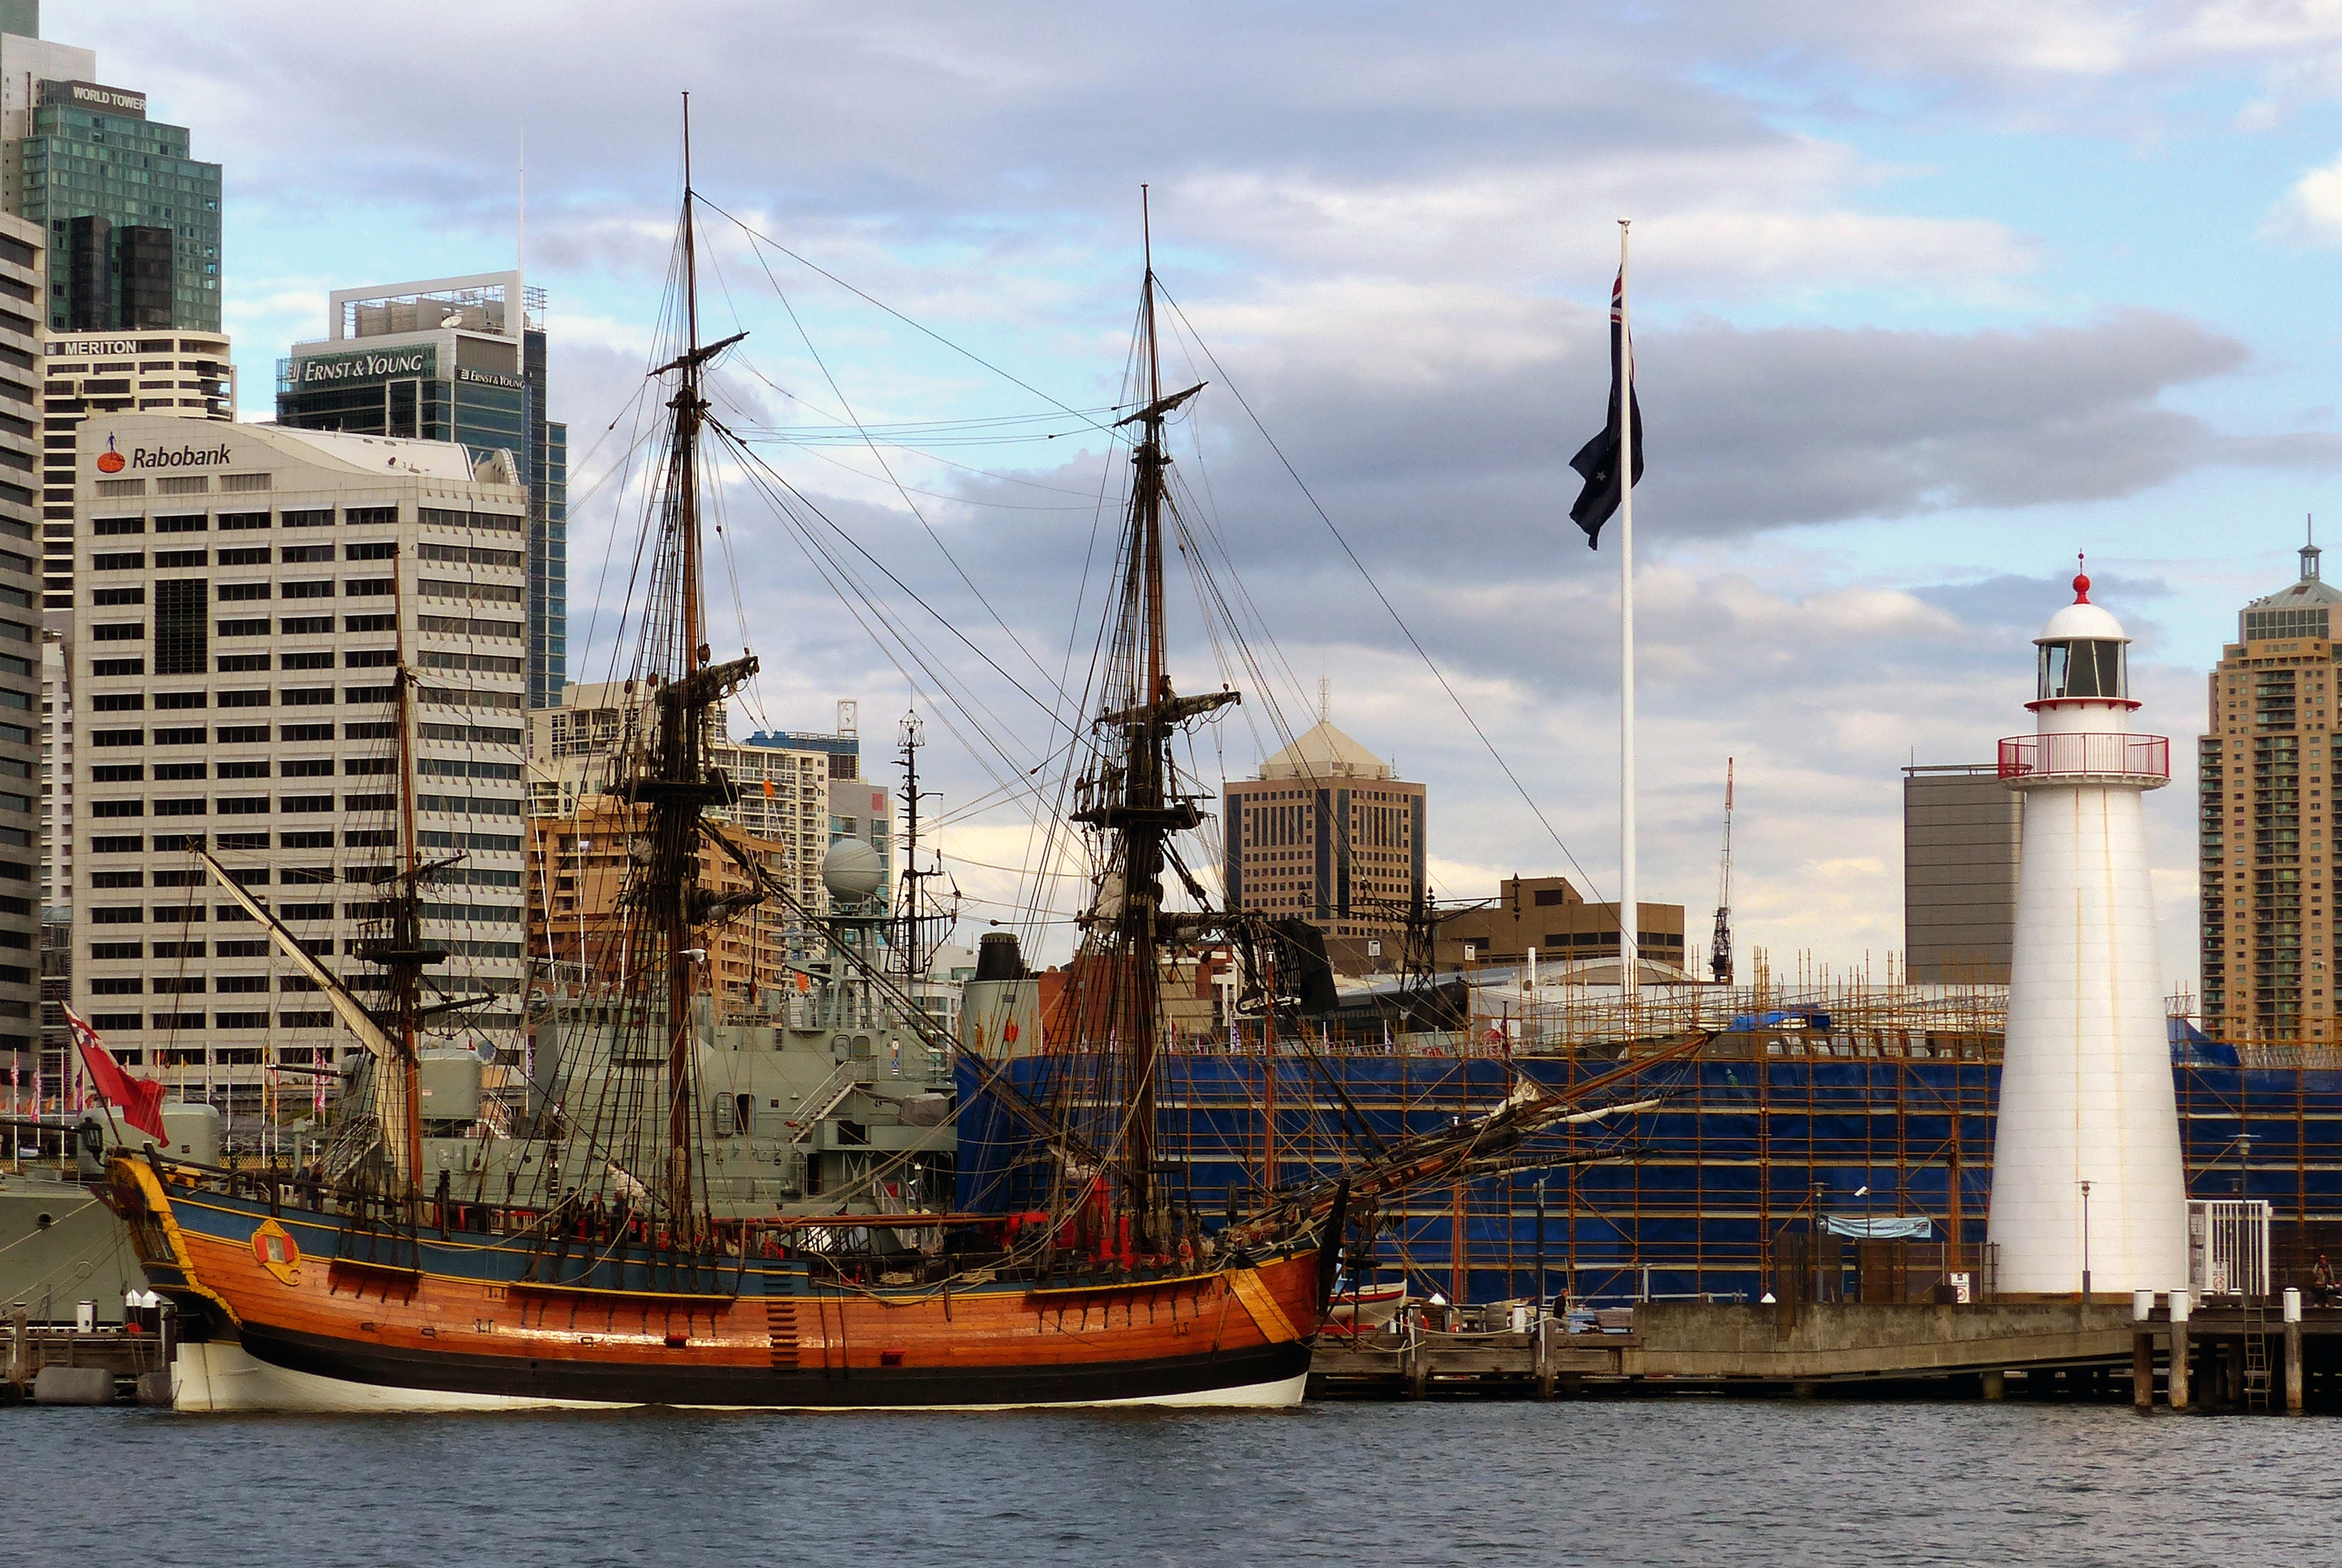
sea, boat, ship, vehicle, mast, harbor, sail, watercraft, windjammer, sailing ship, tall ship, freight transport, galleon, caravel